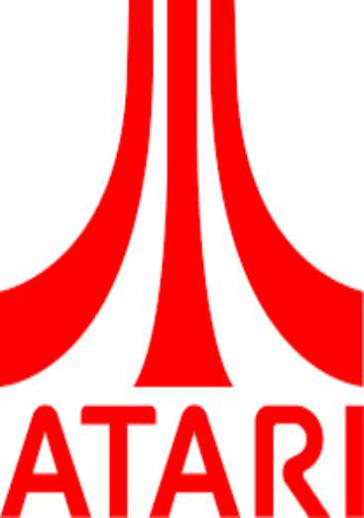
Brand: atari 2600-2
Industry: Clothes